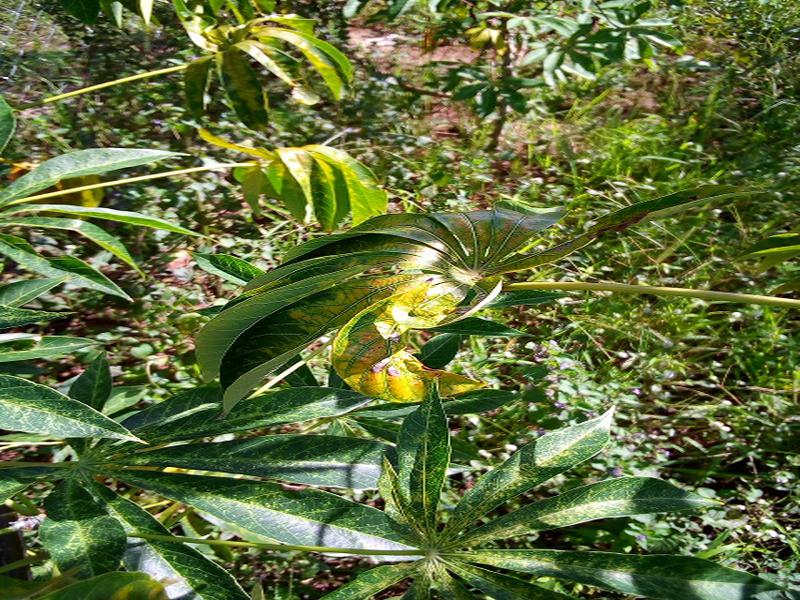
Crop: cassava
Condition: mosaic_disease